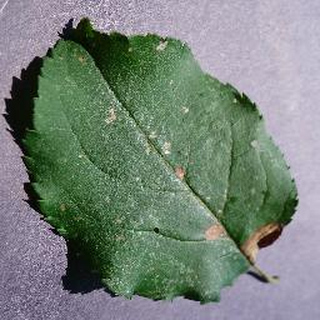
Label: apple_black_rot